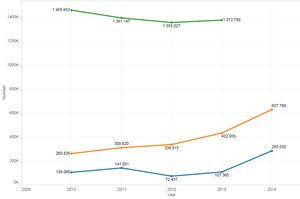
La démographie de l'Union européenne est l'ensemble des données et études concernant la population des 27 États membres considérée comme un tout.
L'immigration désigne l'entrée, dans un pays ou une aire géographique donnée, de personnes étrangères qui y viennent pour un long séjour ou pour s'y installer. Le mot immigration vient du latin in-migrare qui signifie « rentrer dans un lieu ». Elle correspond, vue du côté du pays de départ, à l'émigration. En marge de ce phénomène existe celui de la double nationalité et du nomadisme. La notion d’immigré repose sur les déclarations de lieu de naissance et de nationalité.